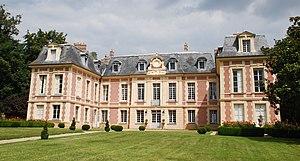
Château de Villiers-le-Bâcle, Villiers-le-Bâcle, Essonne, France.
Cet article recense les châteaux de l'Essonne, en France.
Cet article recense les monuments historiques de l'Essonne, en France.
Le château de Villiers-le-Bâcle est un château français situé dans la commune de Villiers-le-Bâcle, dans le département de l'Essonne et la région Île-de-France, à vingt-deux kilomètres au sud-ouest de Paris.